Johann Gottfried Auerbach

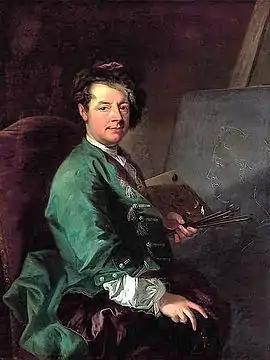
Johann Gottfried Auerbach, "Self Portrait Before the Easel with the Profile Portrait of the Empress Elisabeth Christine."

Johann Gottfried Auerbach (28 October 1697 – 5 August 1753) was an Austrian painter and etcher. He painted primarily portraits and battle genre works. Some of his works can be found at the Kunsthistorisches Museum. In 1735, he was appointed Imperial Court Painter by Emperor Charles VI. In 1750, he became a member of the Academy of Fine Arts.